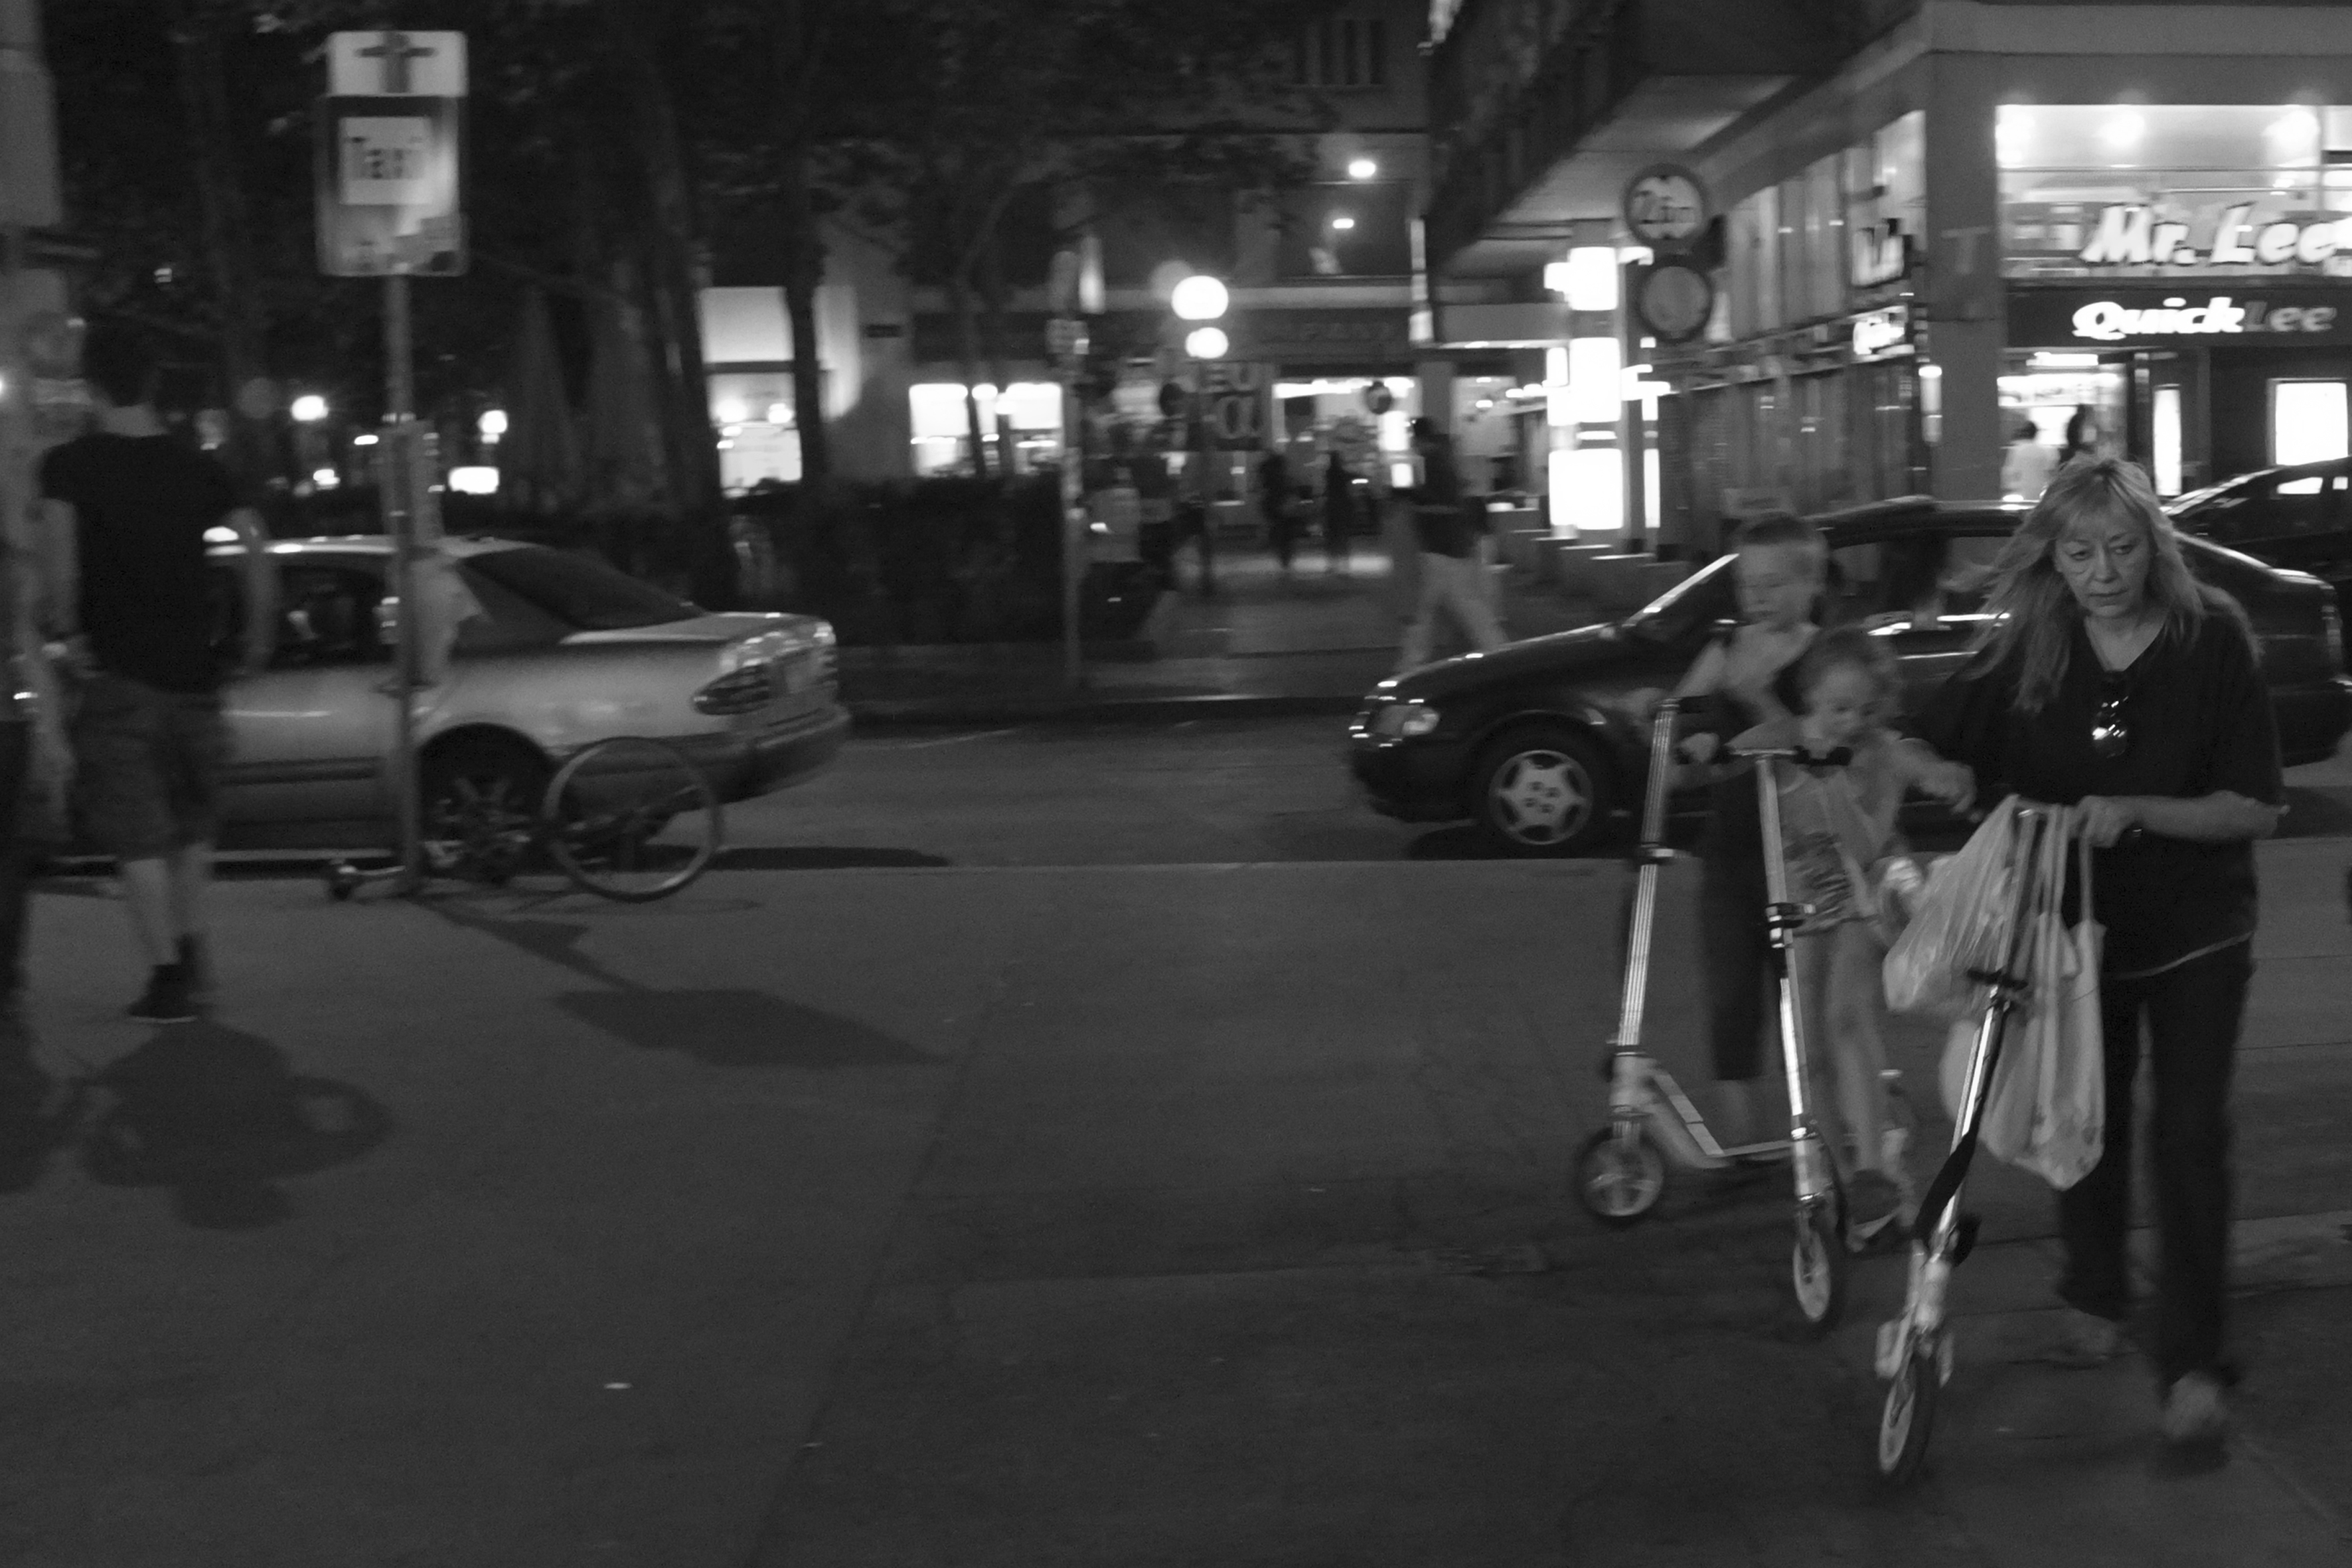
pedestrian, black and white, road, street, photography, urban, fujifilm, vehicle, black, monochrome, bw, blackwhite, infrastructure, vienna, x100, photograph, fuji, wien, finepixx100, monochrome photography